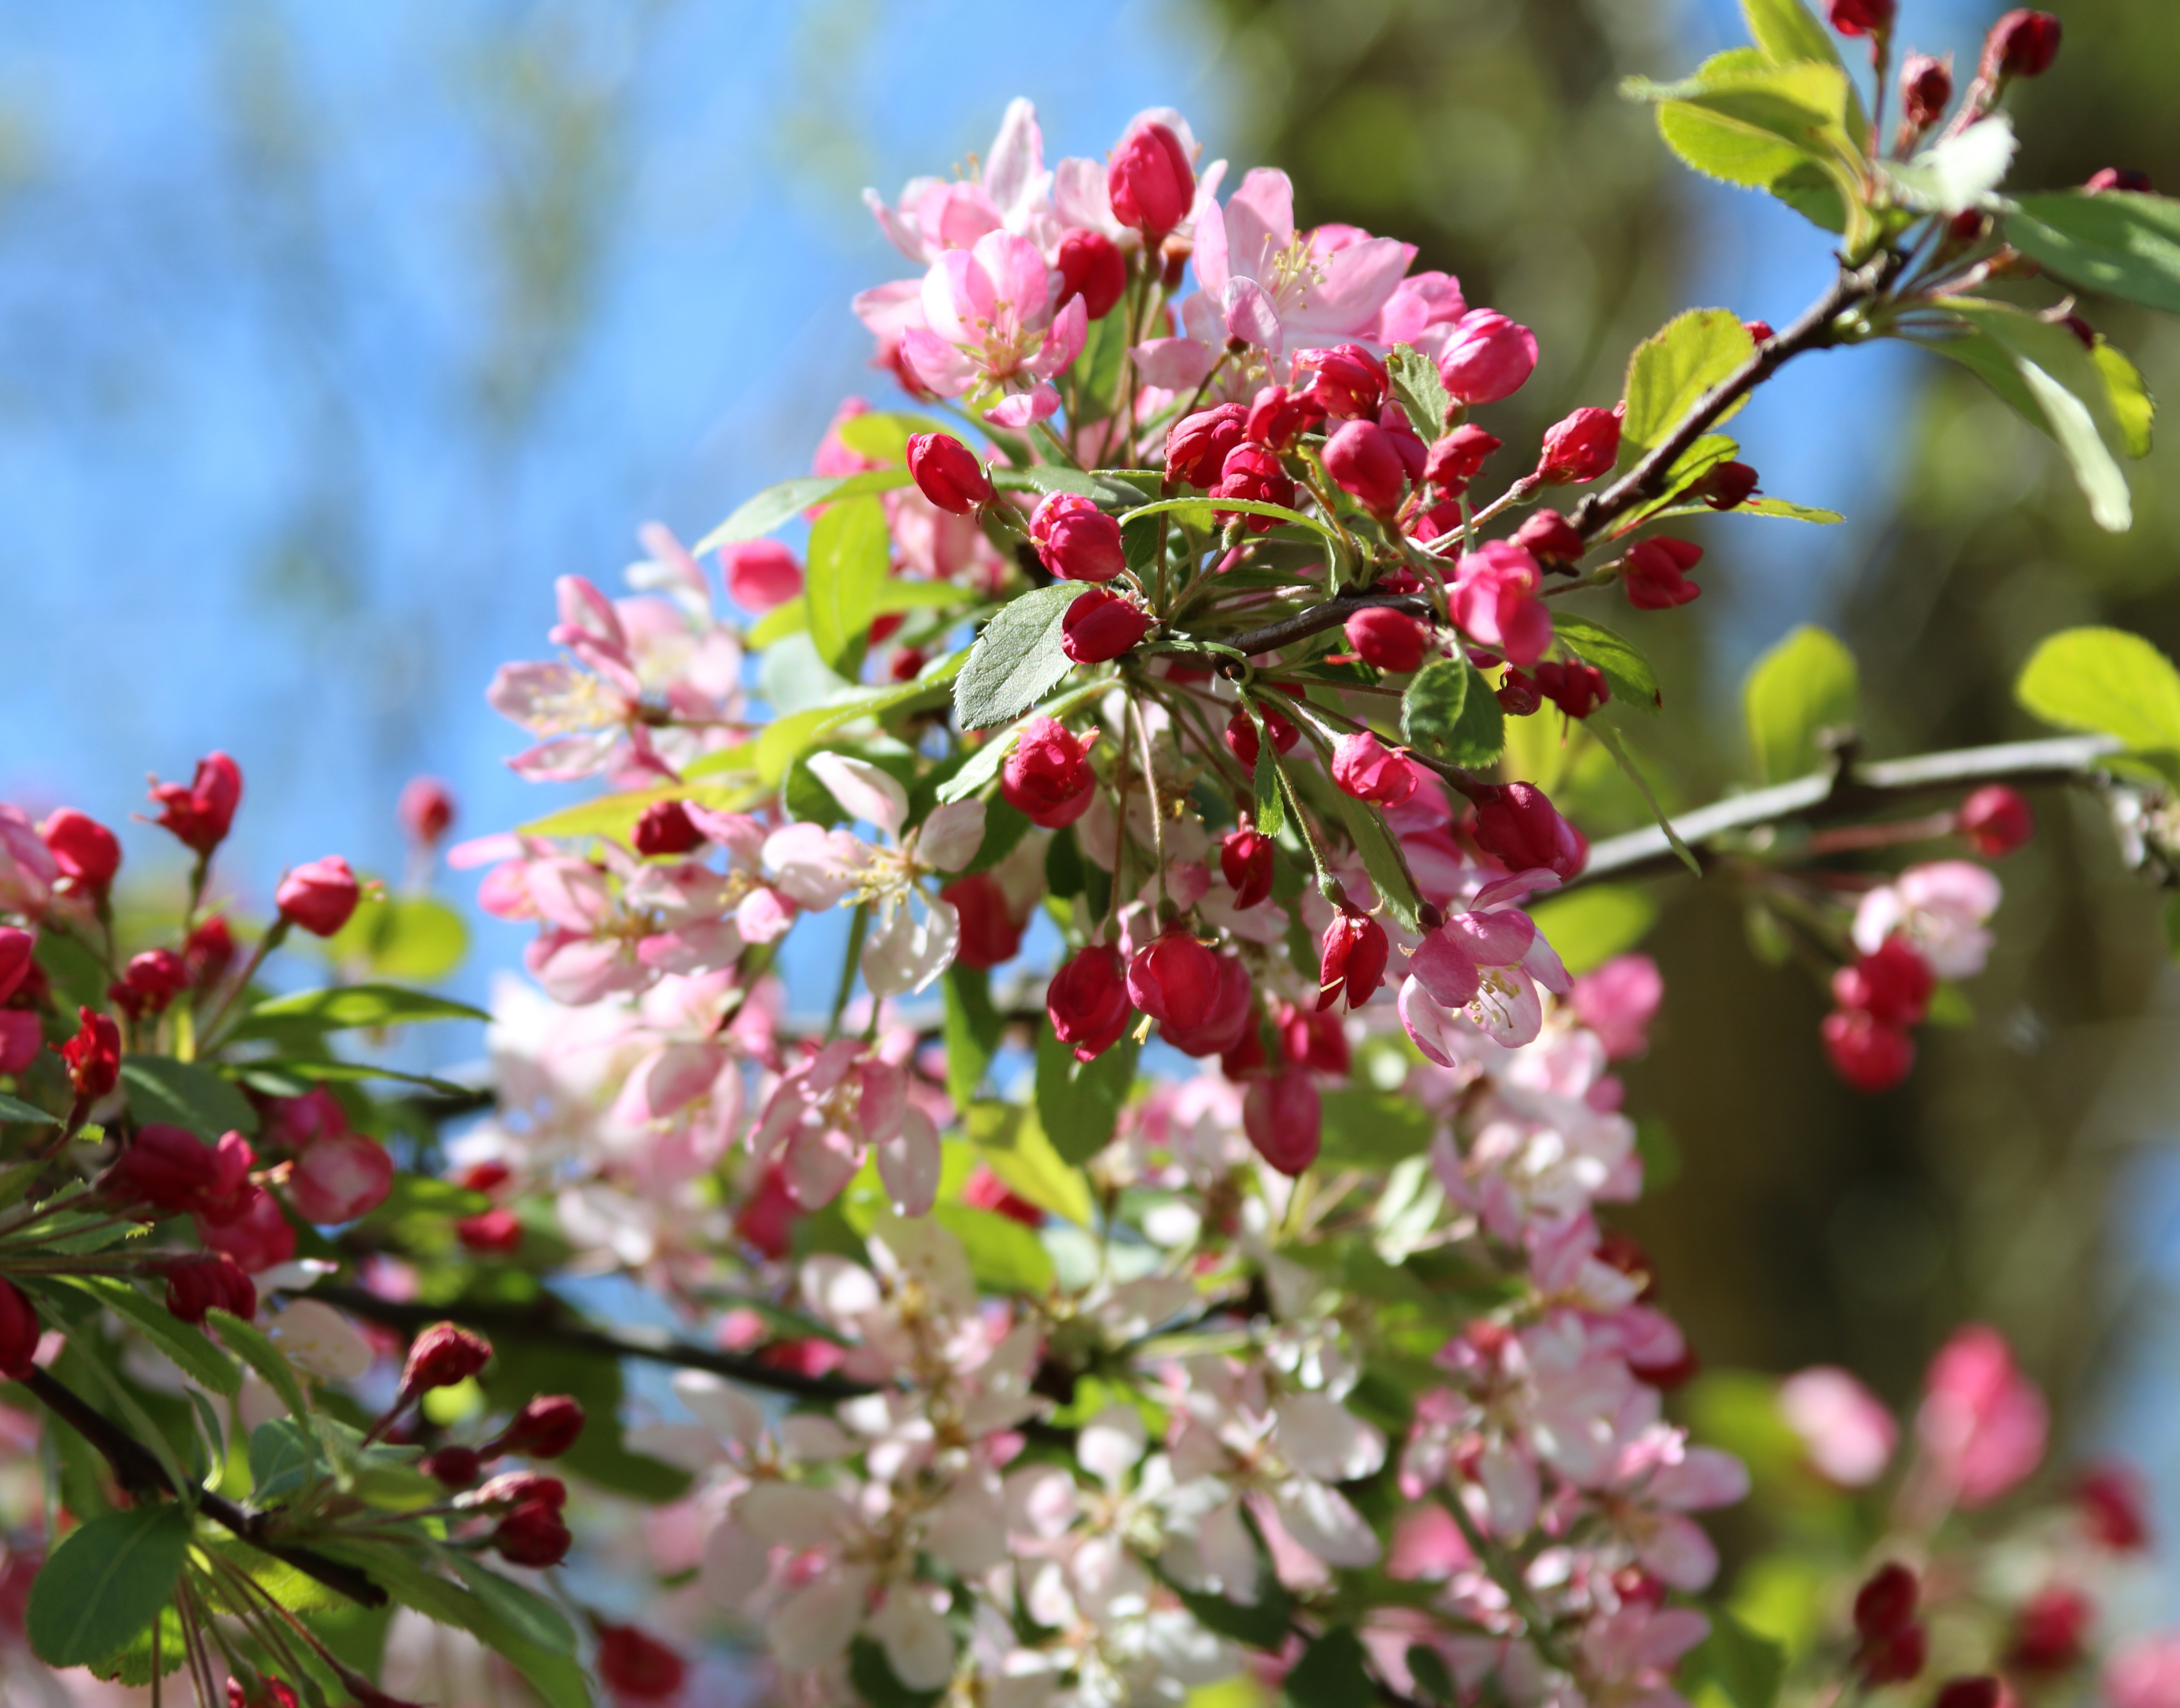
tree, nature, branch, blossom, plant, white, leaf, flower, food, spring, produce, evergreen, botany, pink, flora, cherry blossom, shrub, cherry, macro photography, flowering plant, woody plant, land plant